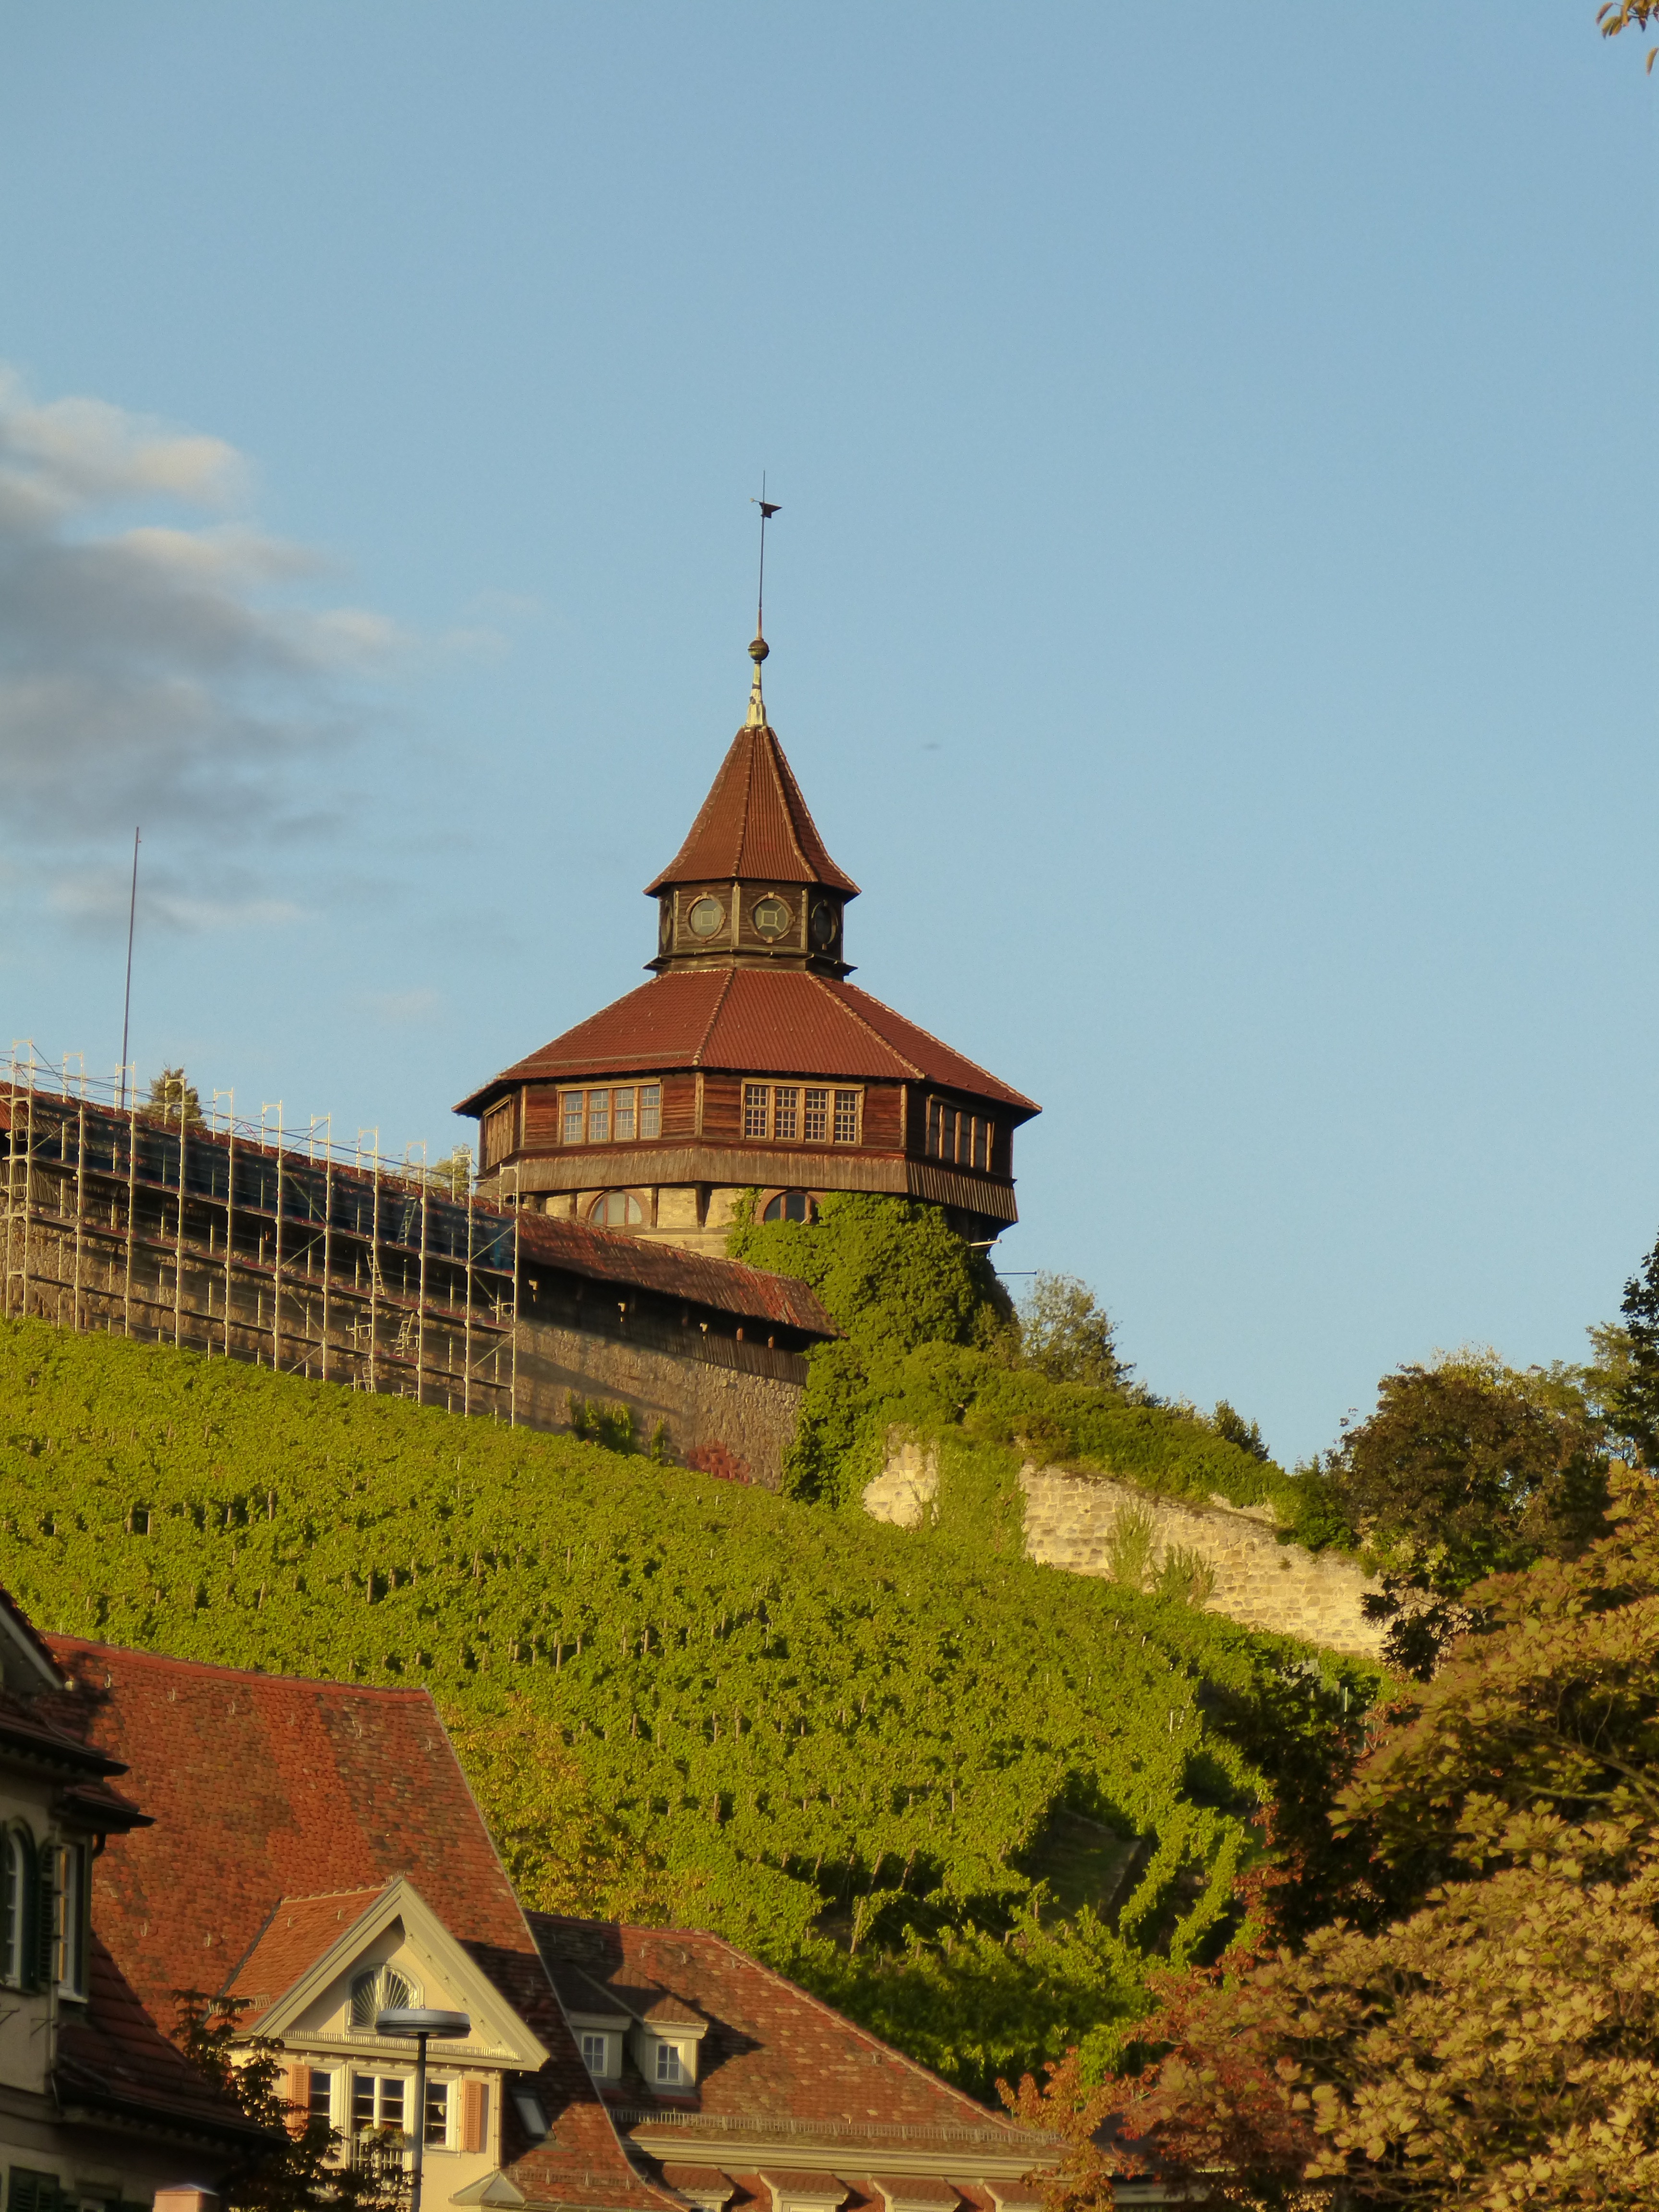
hill, town, building, chateau, tower, autumn, castle, landmark, tourism, place of worship, monastery, rural area, castle wall, esslingen, thick tower